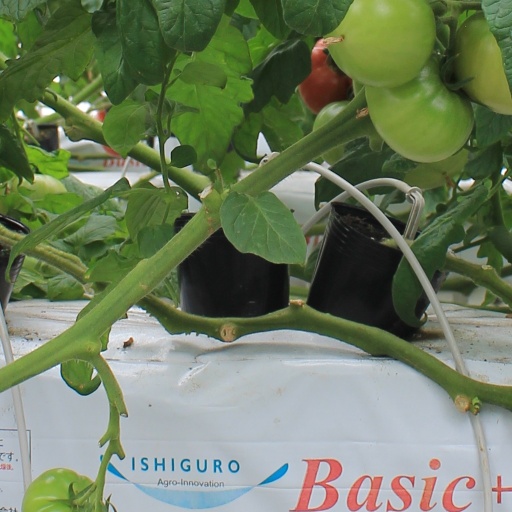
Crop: tomato